Windermere School

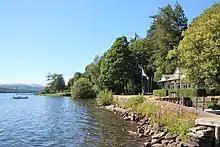
Hodge Howe Watersports Centre on the shores of Lake Windermere. Photographed in July 2018.

The school's third campus is its watersports centre, Hodge Howe, on the shore of Windermere. There is a central pavilion with changing facilities, a boathouse, harbour and extensive wooded grounds. Hodge Howe is an RYA Teaching Centre. In 2018, Hodge Howe became a British Youth Sailing Recognised Club by the RYA for its race training, becoming the first school facility in the UK to earn this status.